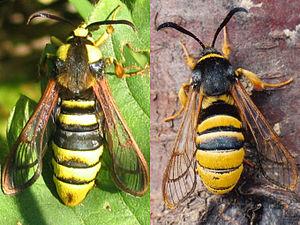
Sesia est un genre de lépidoptères de la famille des Sesiidae.